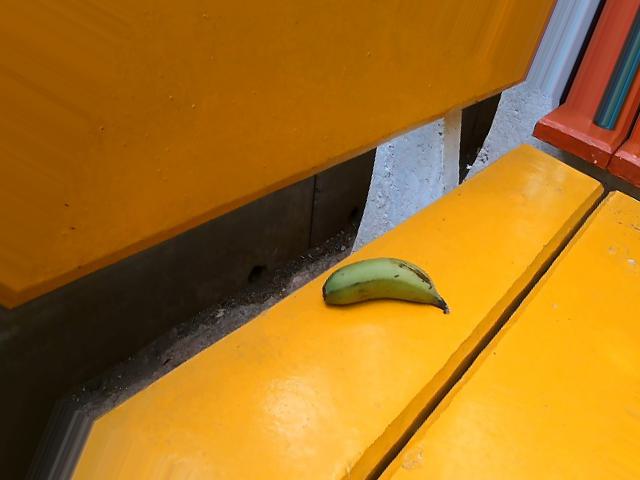
Label: Raw_Banana